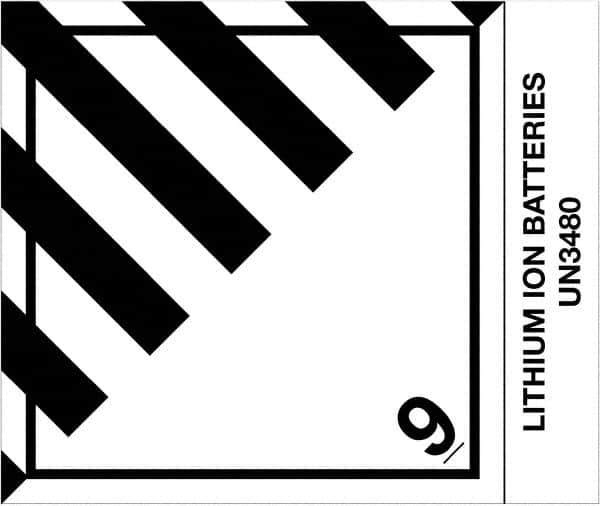
Tape Logic - 4-3/4" Long, Black/White Paper D.O.T. Labels - For Multi-Use
Item #: 39584537 Brand: Tape Logic Model #: DL519P2 Exact Tooling IR#: 04 Product Specifications Type D.O.T. Labels Color Black/White For Use With Multi-Use Width (Inch) 4-3/4 Length (Inch) 4-3/4 Material Paper Number of Labels 500.000 Number of Rolls 1.000 PSC Code 9905
Brand: Tape Logic
Category: Office Supplies > General Office Supplies > Labels & Tags > Label Tapes & Refill Rolls